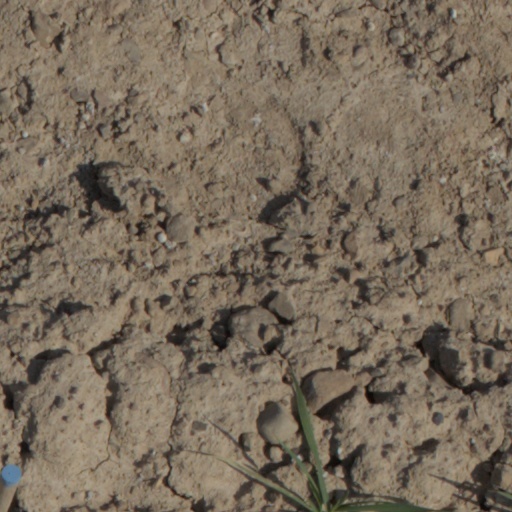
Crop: wheat